Atromitos F.C.

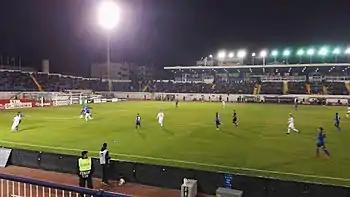
Peristeri Stadium

The home ground of Atromitos was once well-maintained but has been recently neglected. In its early days, Peristeri had grown to become the fourth largest municipality in Greece. The first club home ground was the grounds of "Bravery", which was located beyond the last shanty town of Evangelistria.